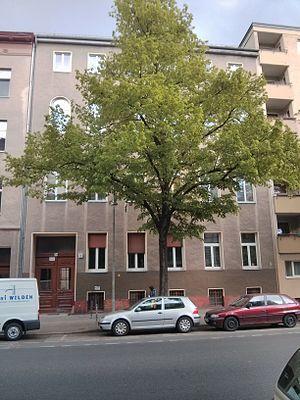
Selma "Selli" Engler est une écrivaine allemande et une des principales militantes du mouvement lesbien berlinois de 1925 ou 1926 à 1931 environ.